Cobalt(II) chloride

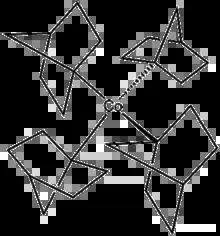
The structure of a cobalt(IV) coordination complex with the norbornyl anion

Reaction of the anhydrous compound with sodium cyclopentadienide gives cobaltocene . This 19-electron species is a good reducing agent, being readily oxidised to the yellow 18-electron cobaltocenium cation .